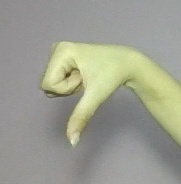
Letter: waw